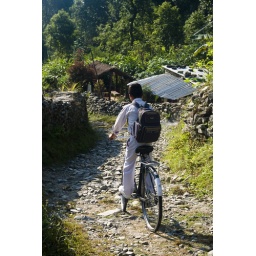
Nepalese boy riding rough road to school near Pokhara, Nepal